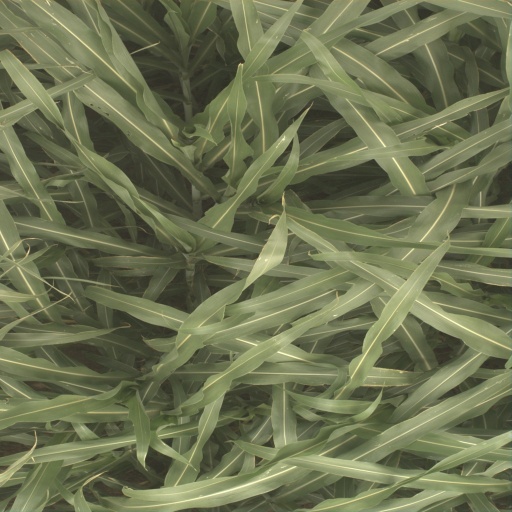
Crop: sorghum